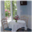
Label: table